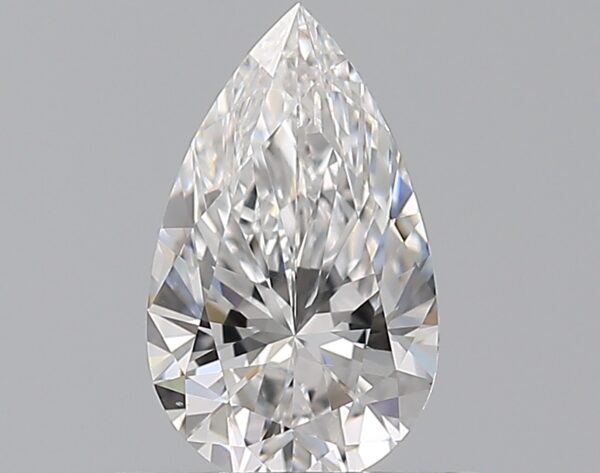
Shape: pear
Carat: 0.51
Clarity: IF
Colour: E
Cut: EX
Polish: EX
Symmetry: VG
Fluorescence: N
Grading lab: GIA
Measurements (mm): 7.37 x 4.32 x 2.76